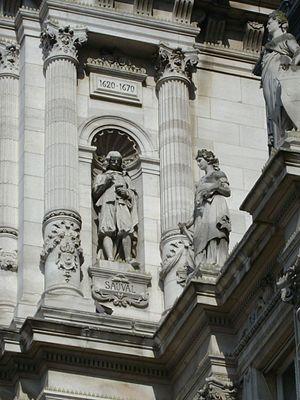
Les statues des façades de l'hôtel de ville de Paris représentent des personnages marquants de la ville de Paris, artistes, savants, personnalités politiques, industriels.
Henri Sauval, ou Sauvalle, baptisé le 5 mars 1623 à Paris et mort le 21 mars 1676 à Paris, est un avocat et historien français du XVIIᵉ siècle.